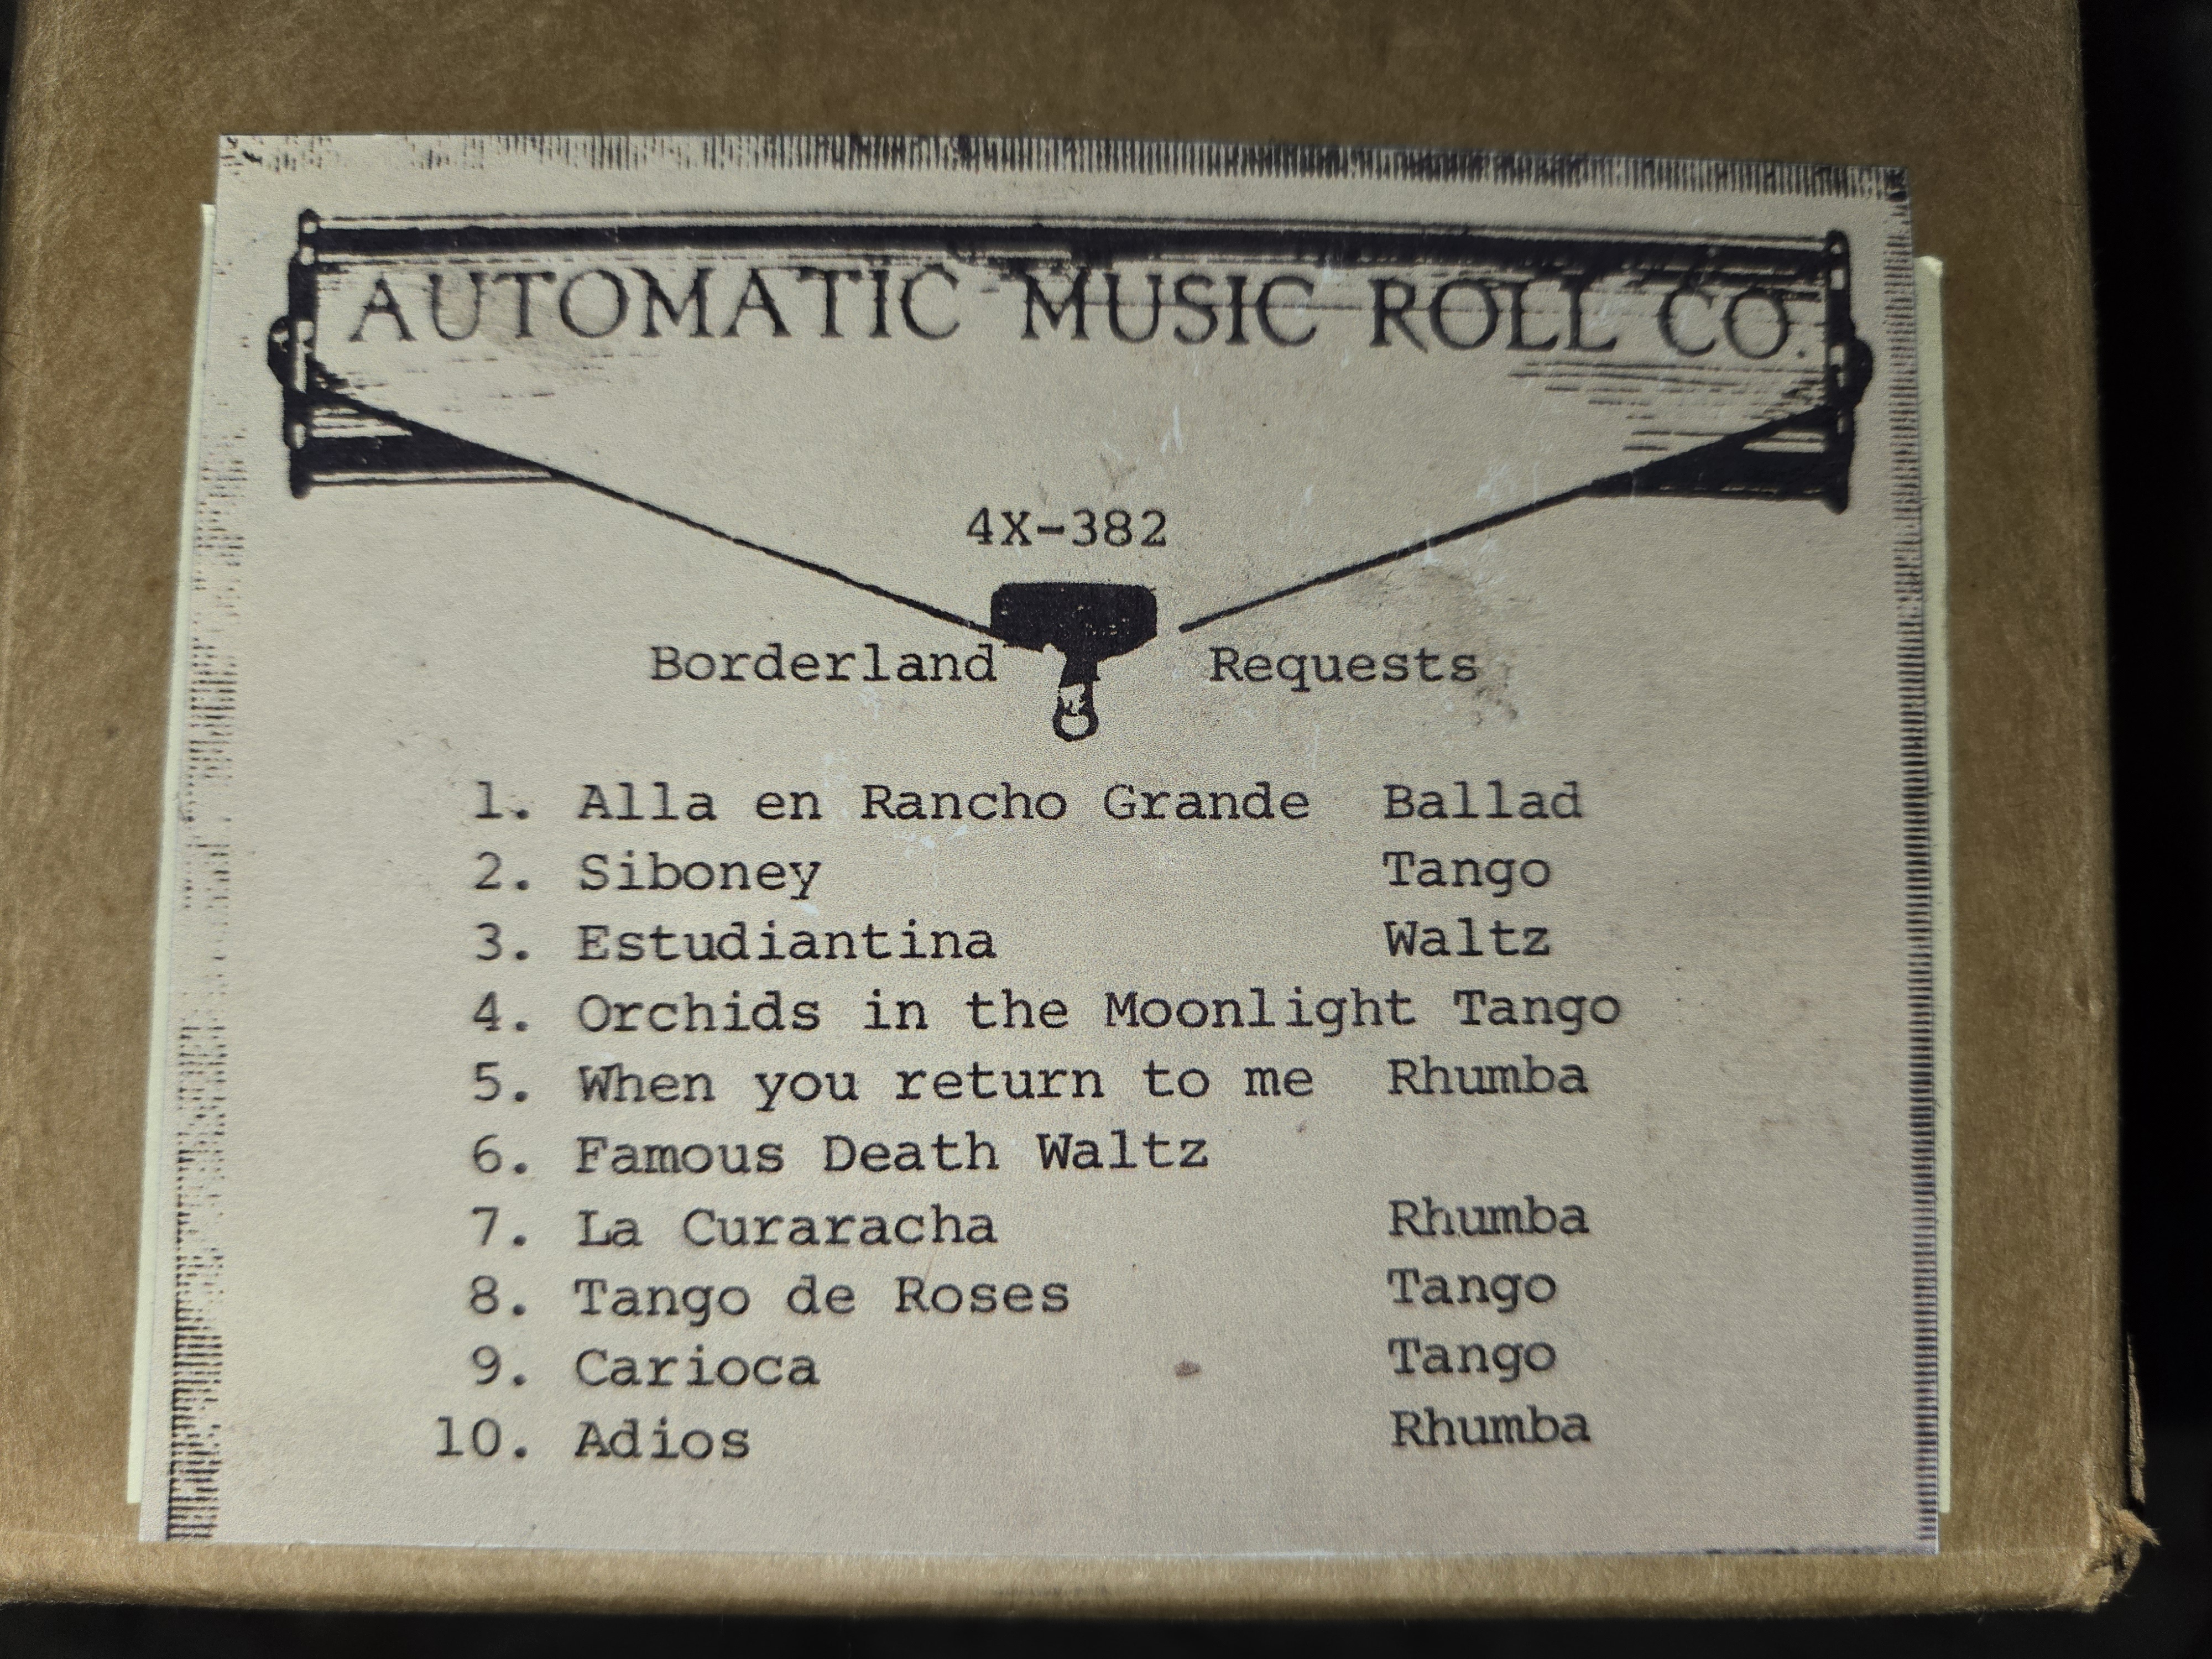
4X-roll 4X-382 RECUT Nickelodeon Roll Borderland Requests
See picture for tunes on this roll. This is a Recut and is in very good playable condition. Roll has a new leader because the original one was torn. Rest of roll in very good condition with a bit of discoloration. Roll may have some discoloration from age. Box very good.
Brand: Automatic Music Roll Co
Category: Arts & Entertainment > Hobbies & Creative Arts > Musical Instrument & Orchestra Accessories > Woodwind Instrument Accessories > Bassoon Accessories > Bassoon Reeds > Filed Reeds